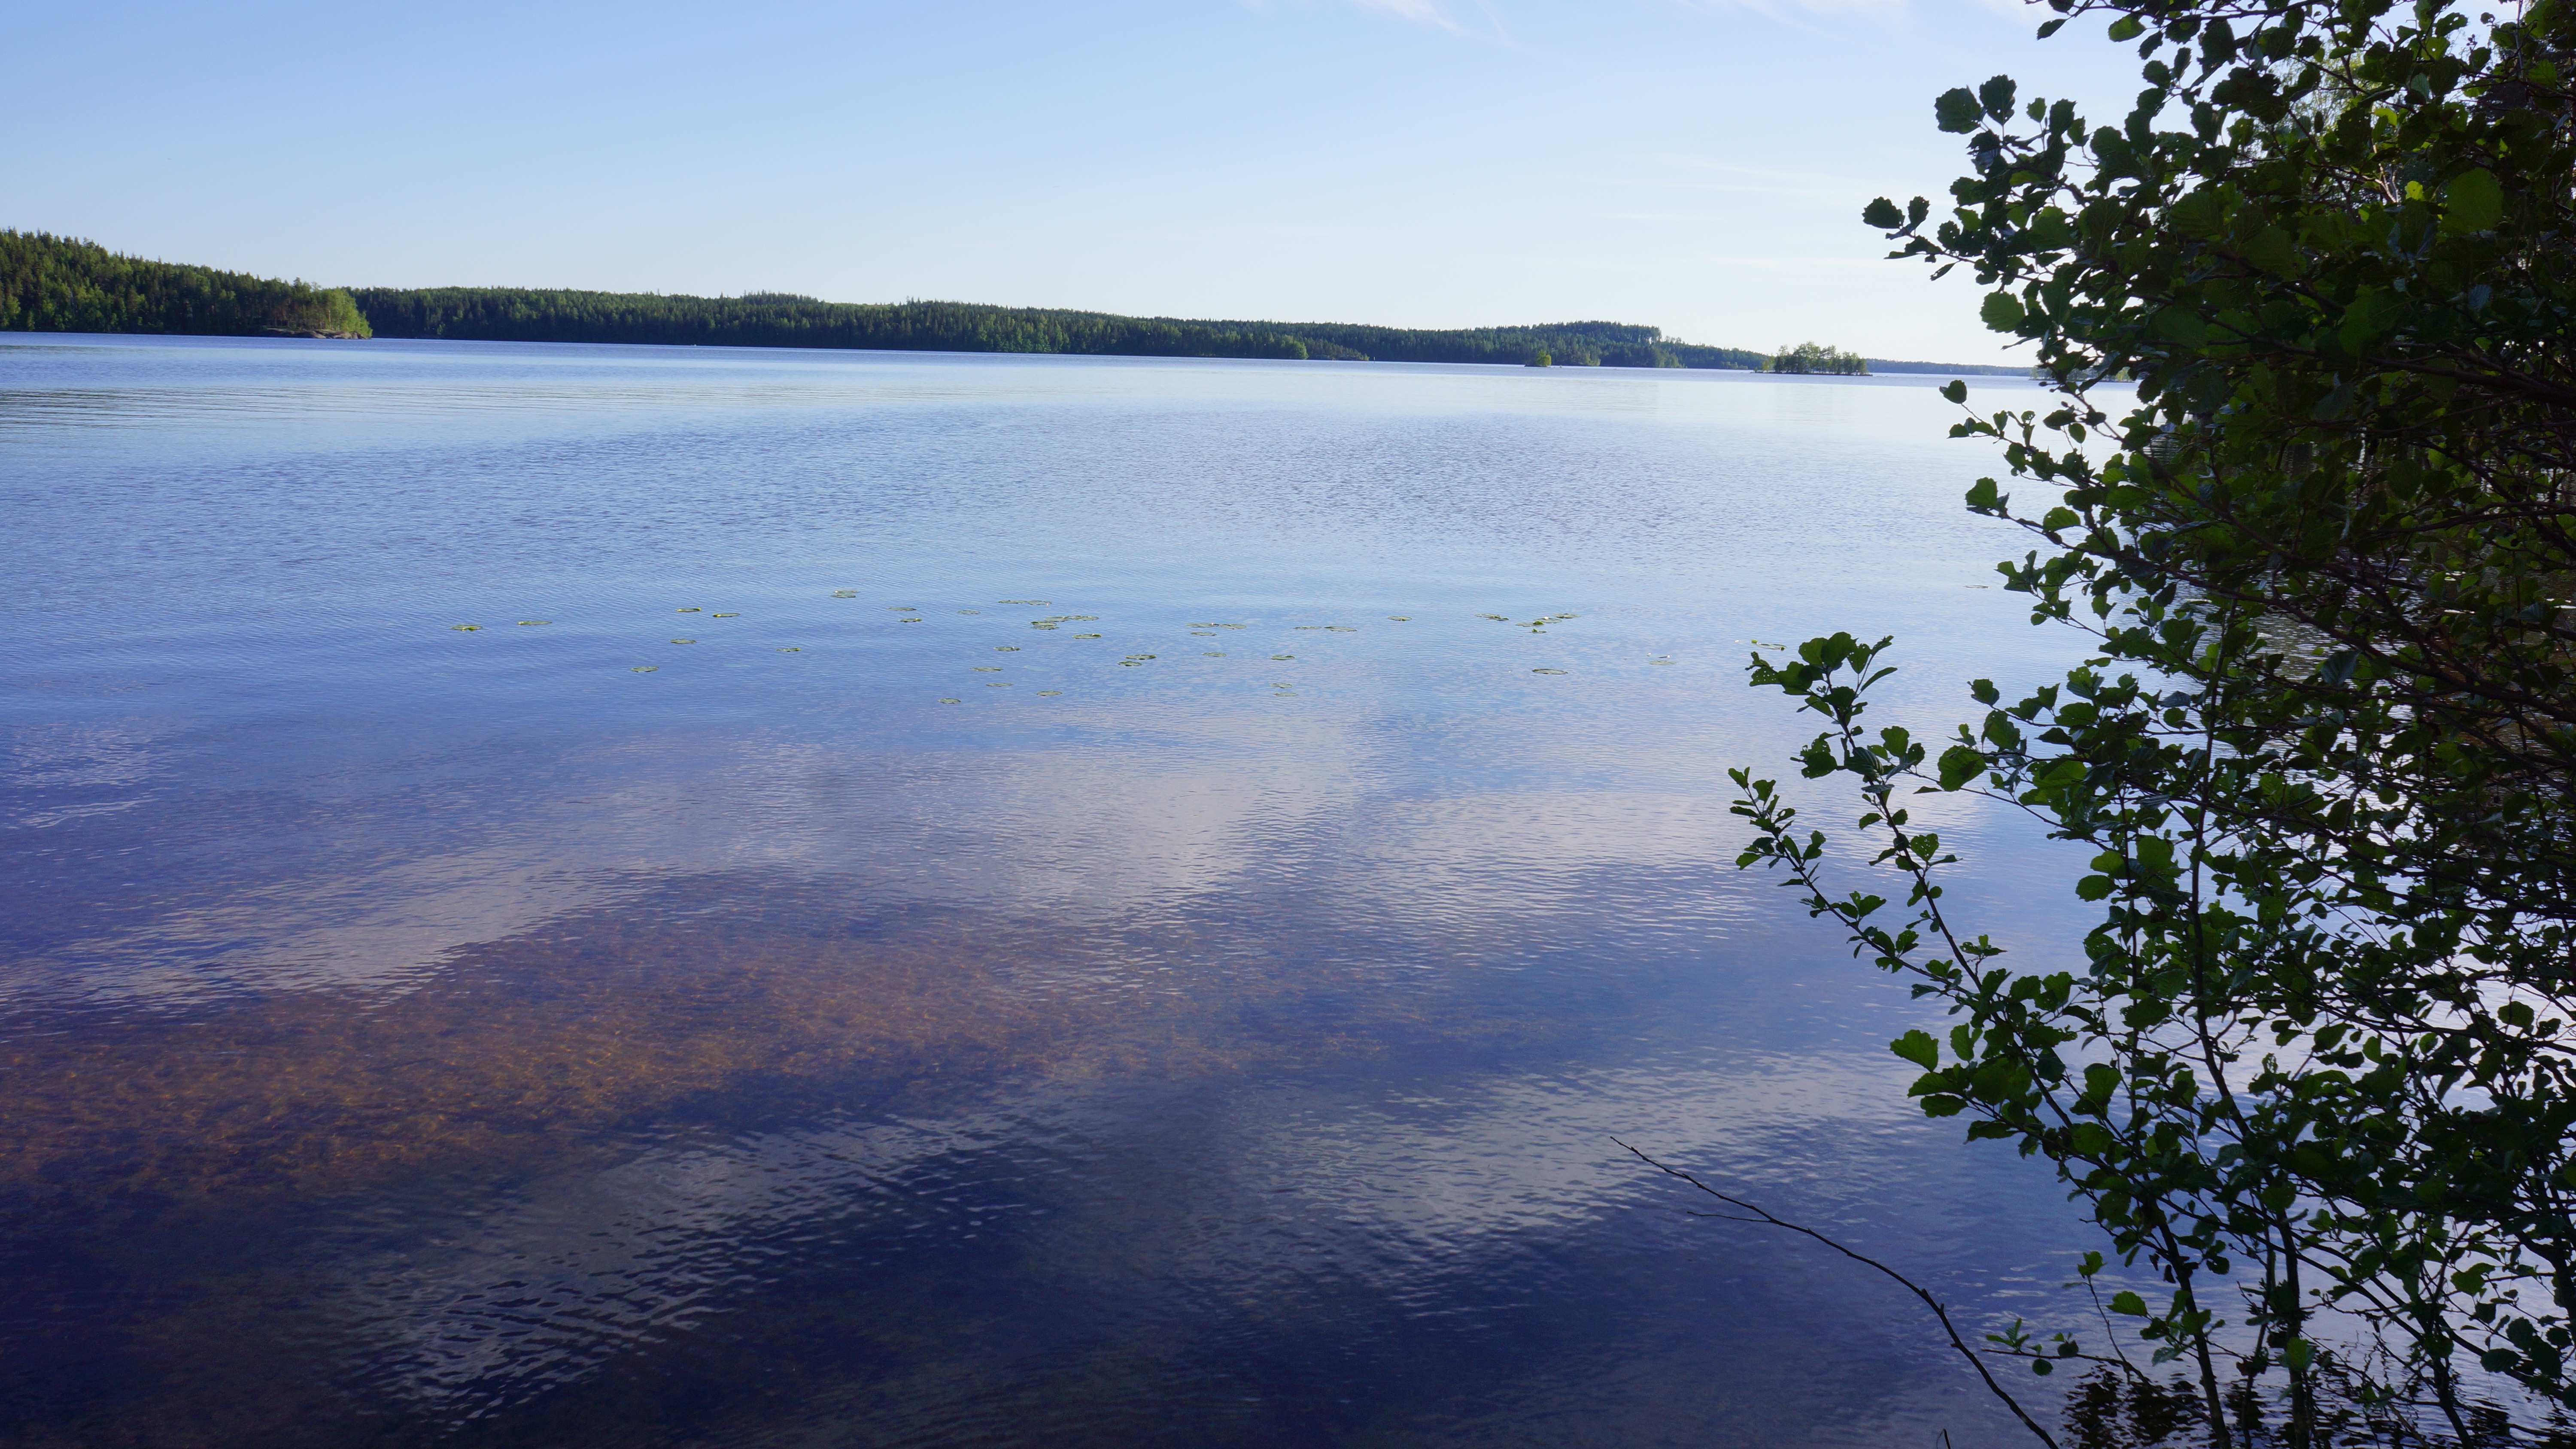
beach, landscape, sea, tree, water, nature, cloud, sunlight, morning, shore, lake, river, summer, reflection, reservoir, body of water, deciduous tree, loch, midsummer, finnish, high summer, atmospheric phenomenon, y t ny